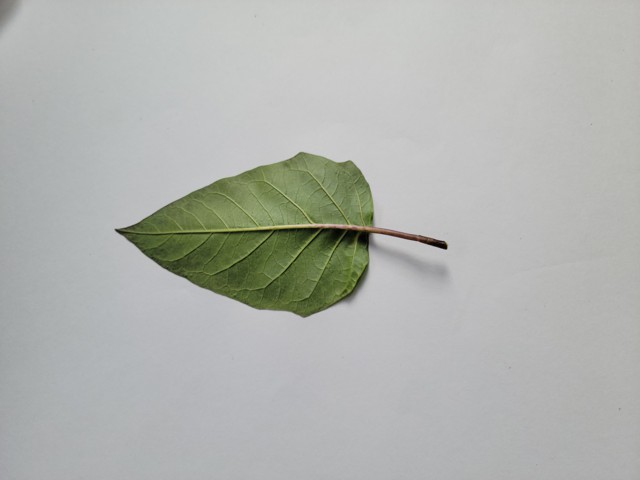
Plant: kalodhutura